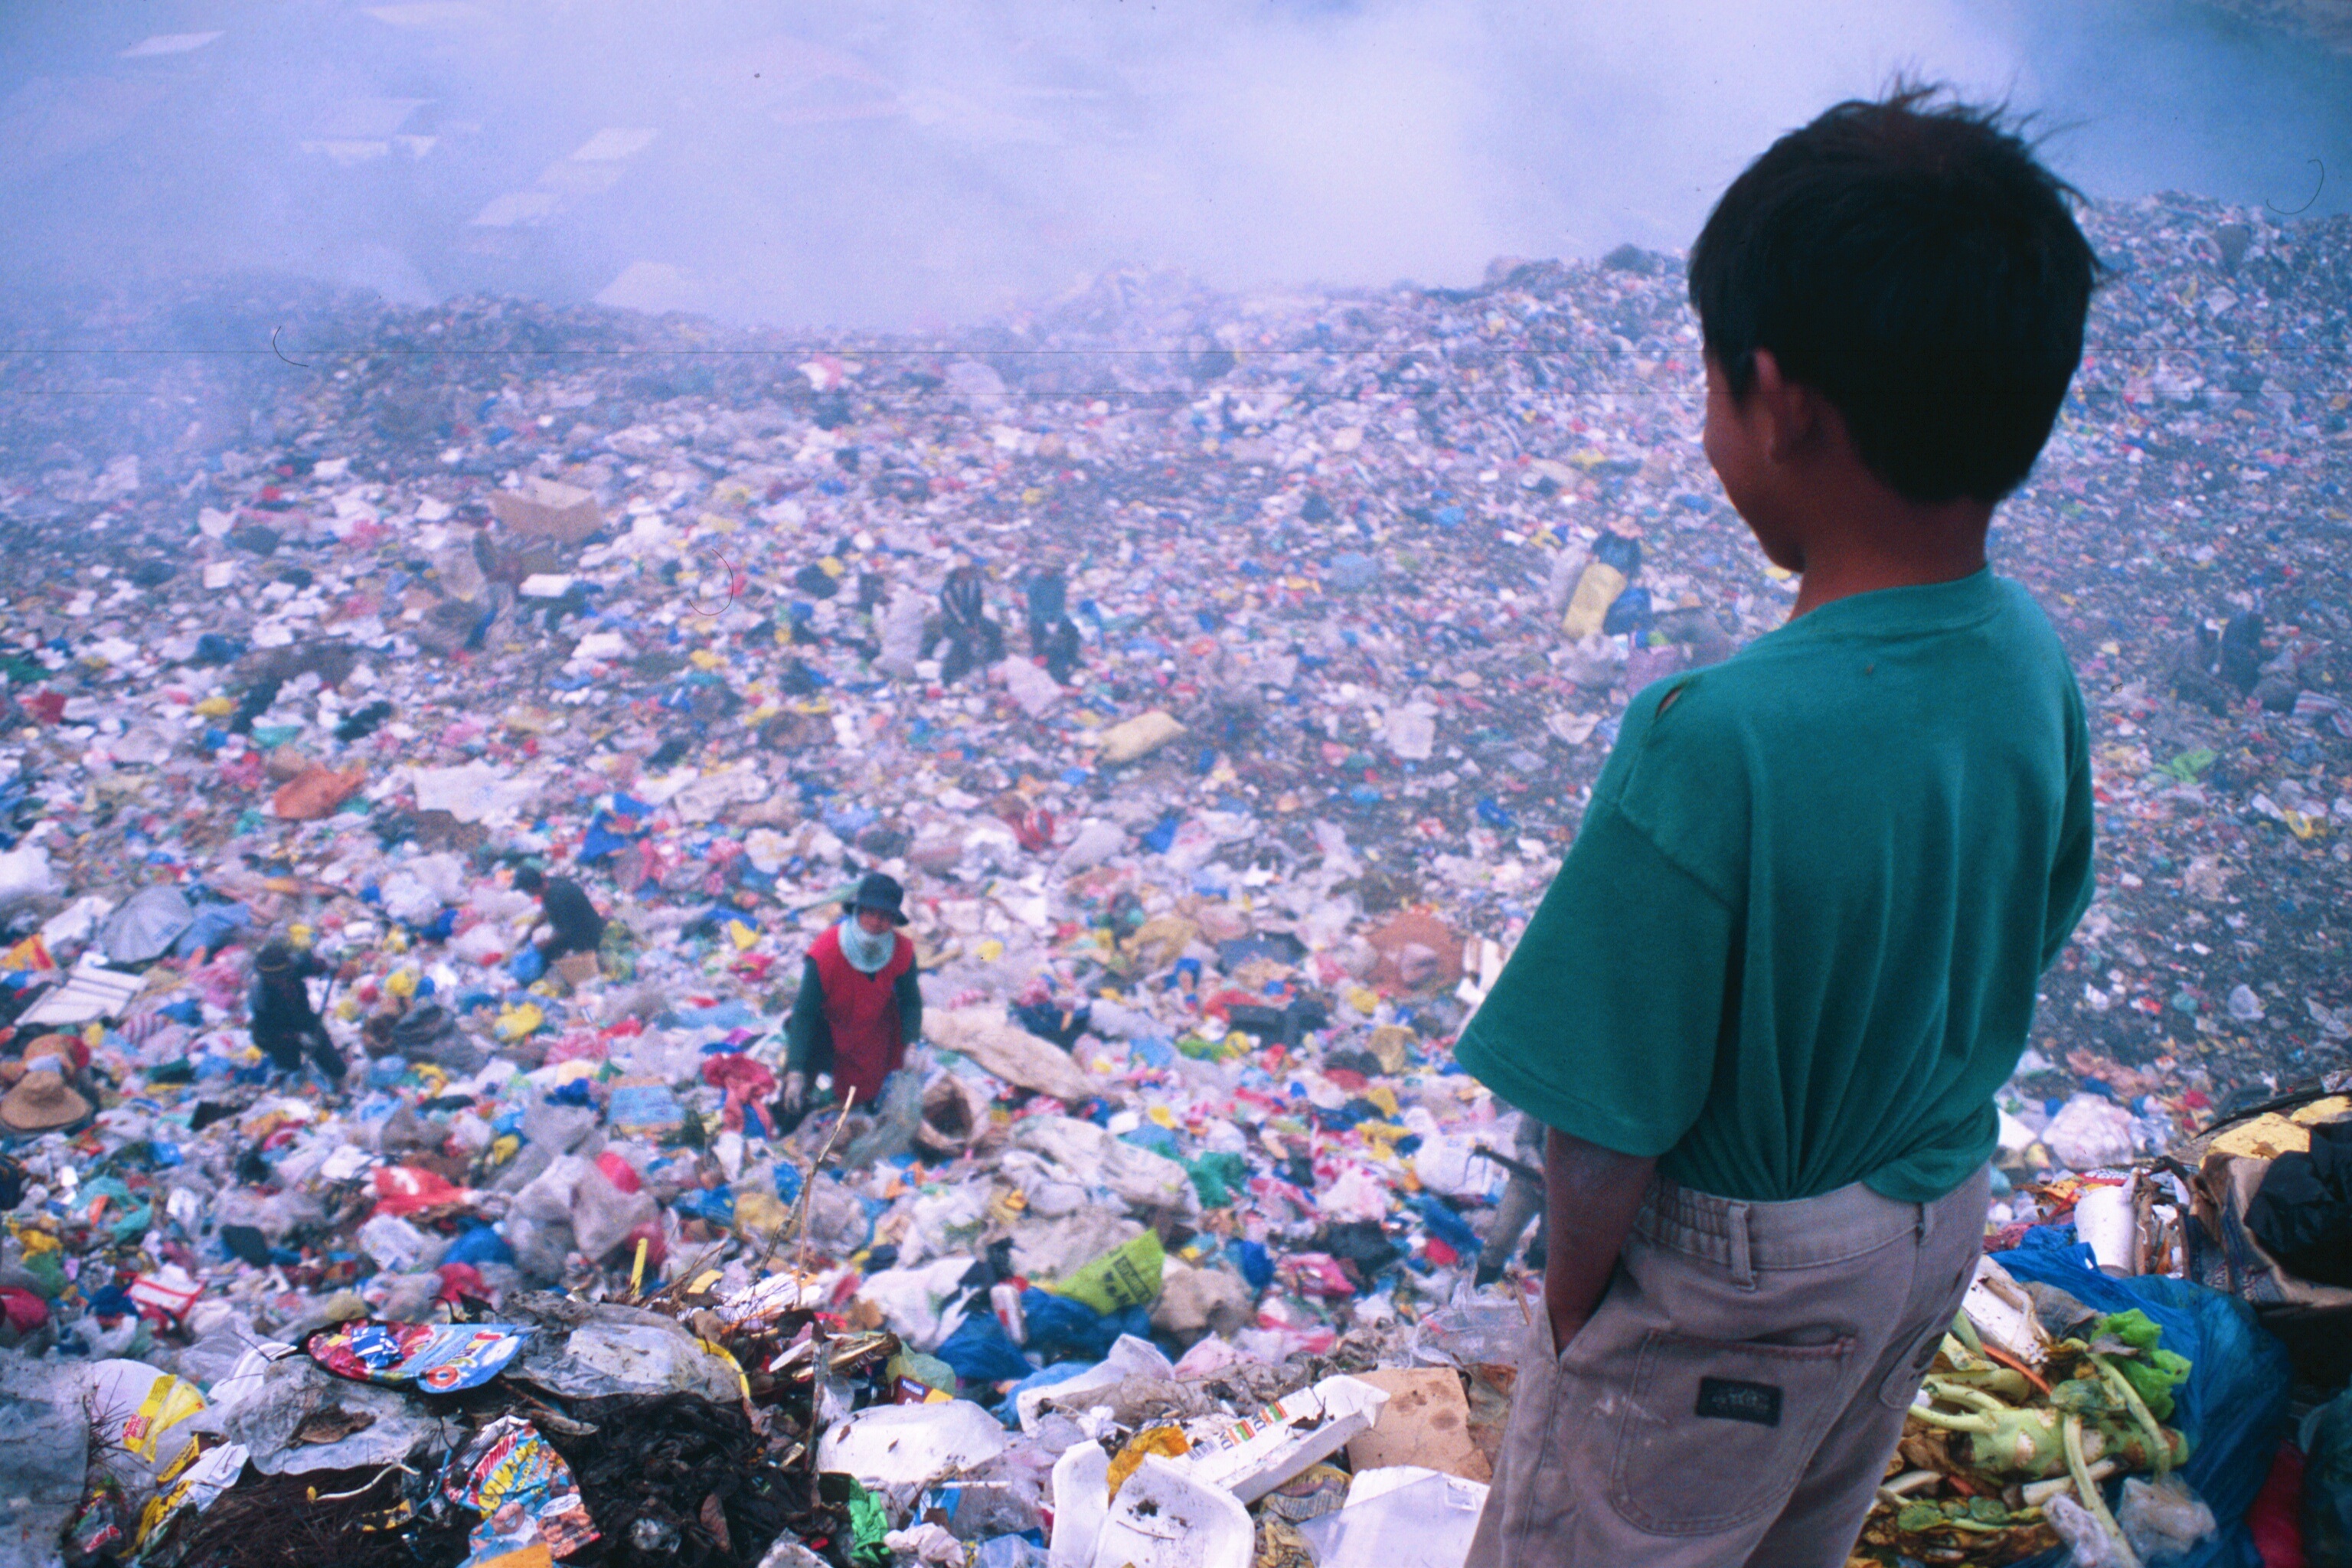
people, flower, junkyard, red cross project, bagio, phillipines, 2004